Un peu de soleil dans l'eau froide

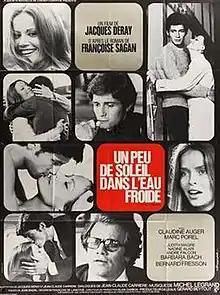

Un peu de soleil dans l'eau froide, internationally released as A Few Hours of Sunlight and "A Little Sun in Cold Water", is a 1971 French film directed Jacques Deray adapted from the novel of Françoise Sagan. The title quotes the poet Paul Éluard.